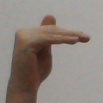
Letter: khaa